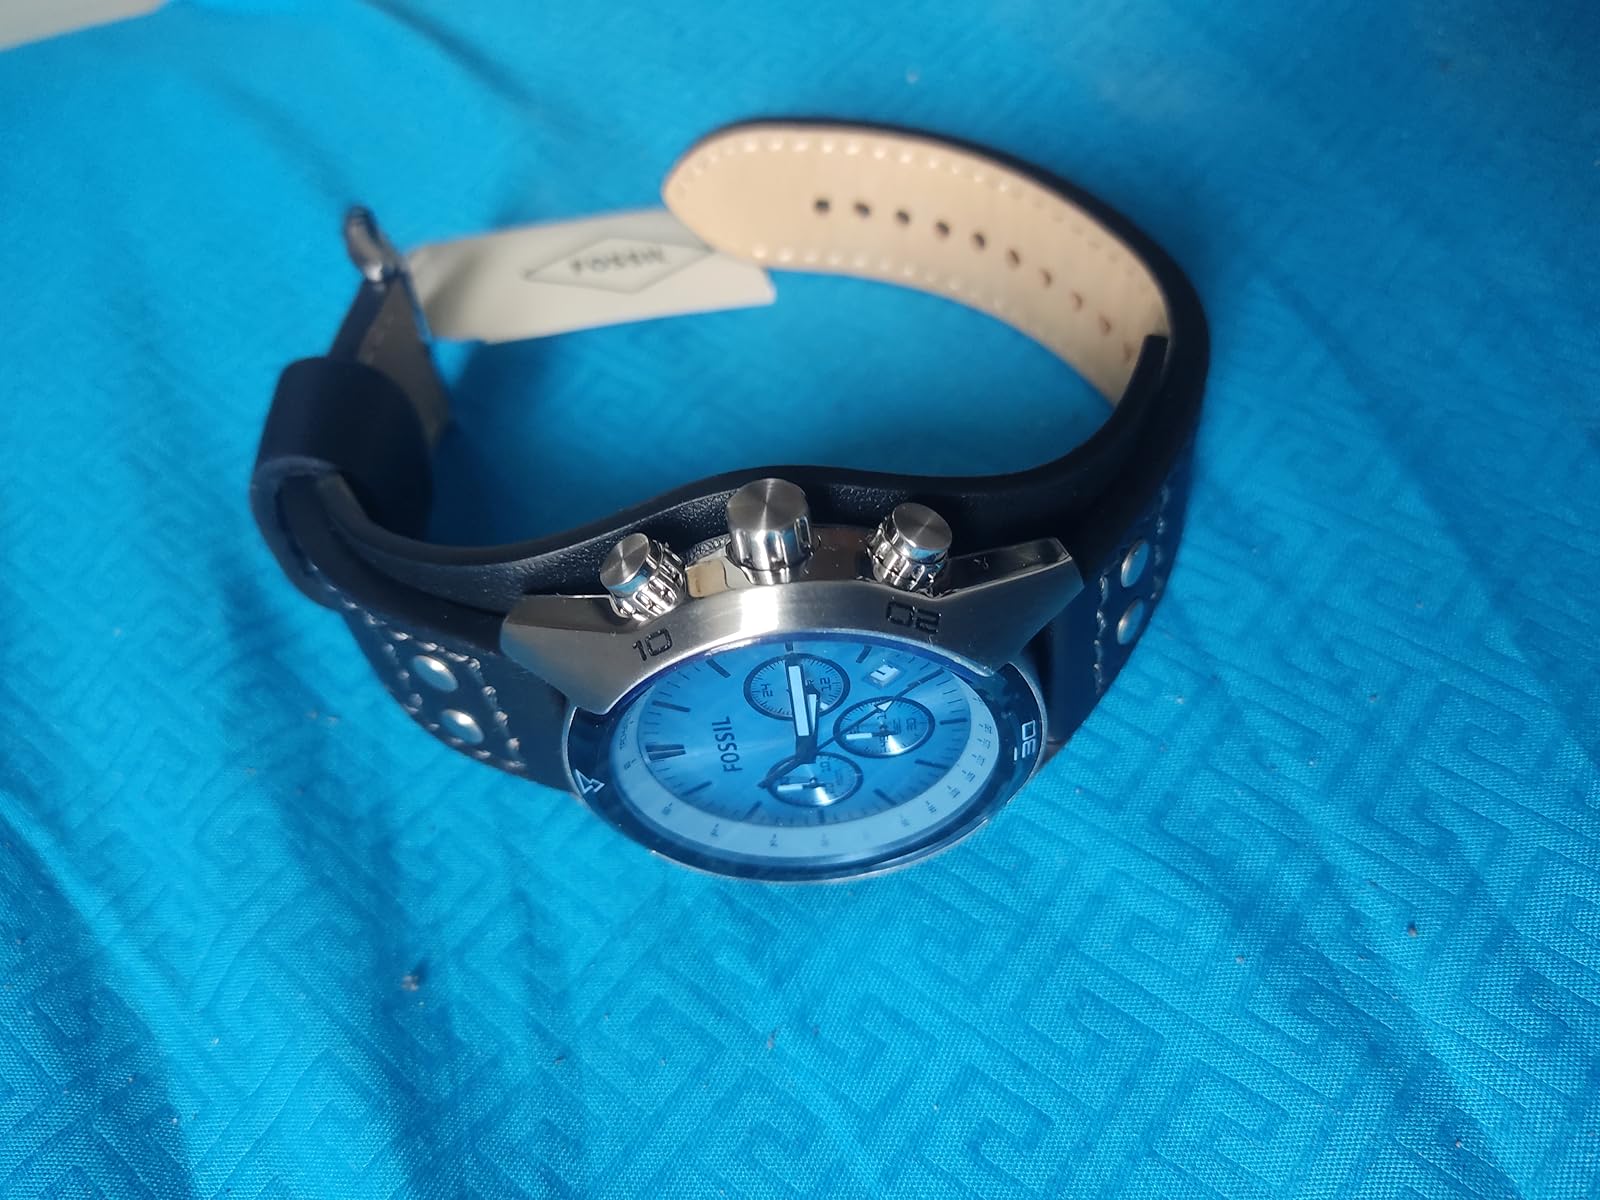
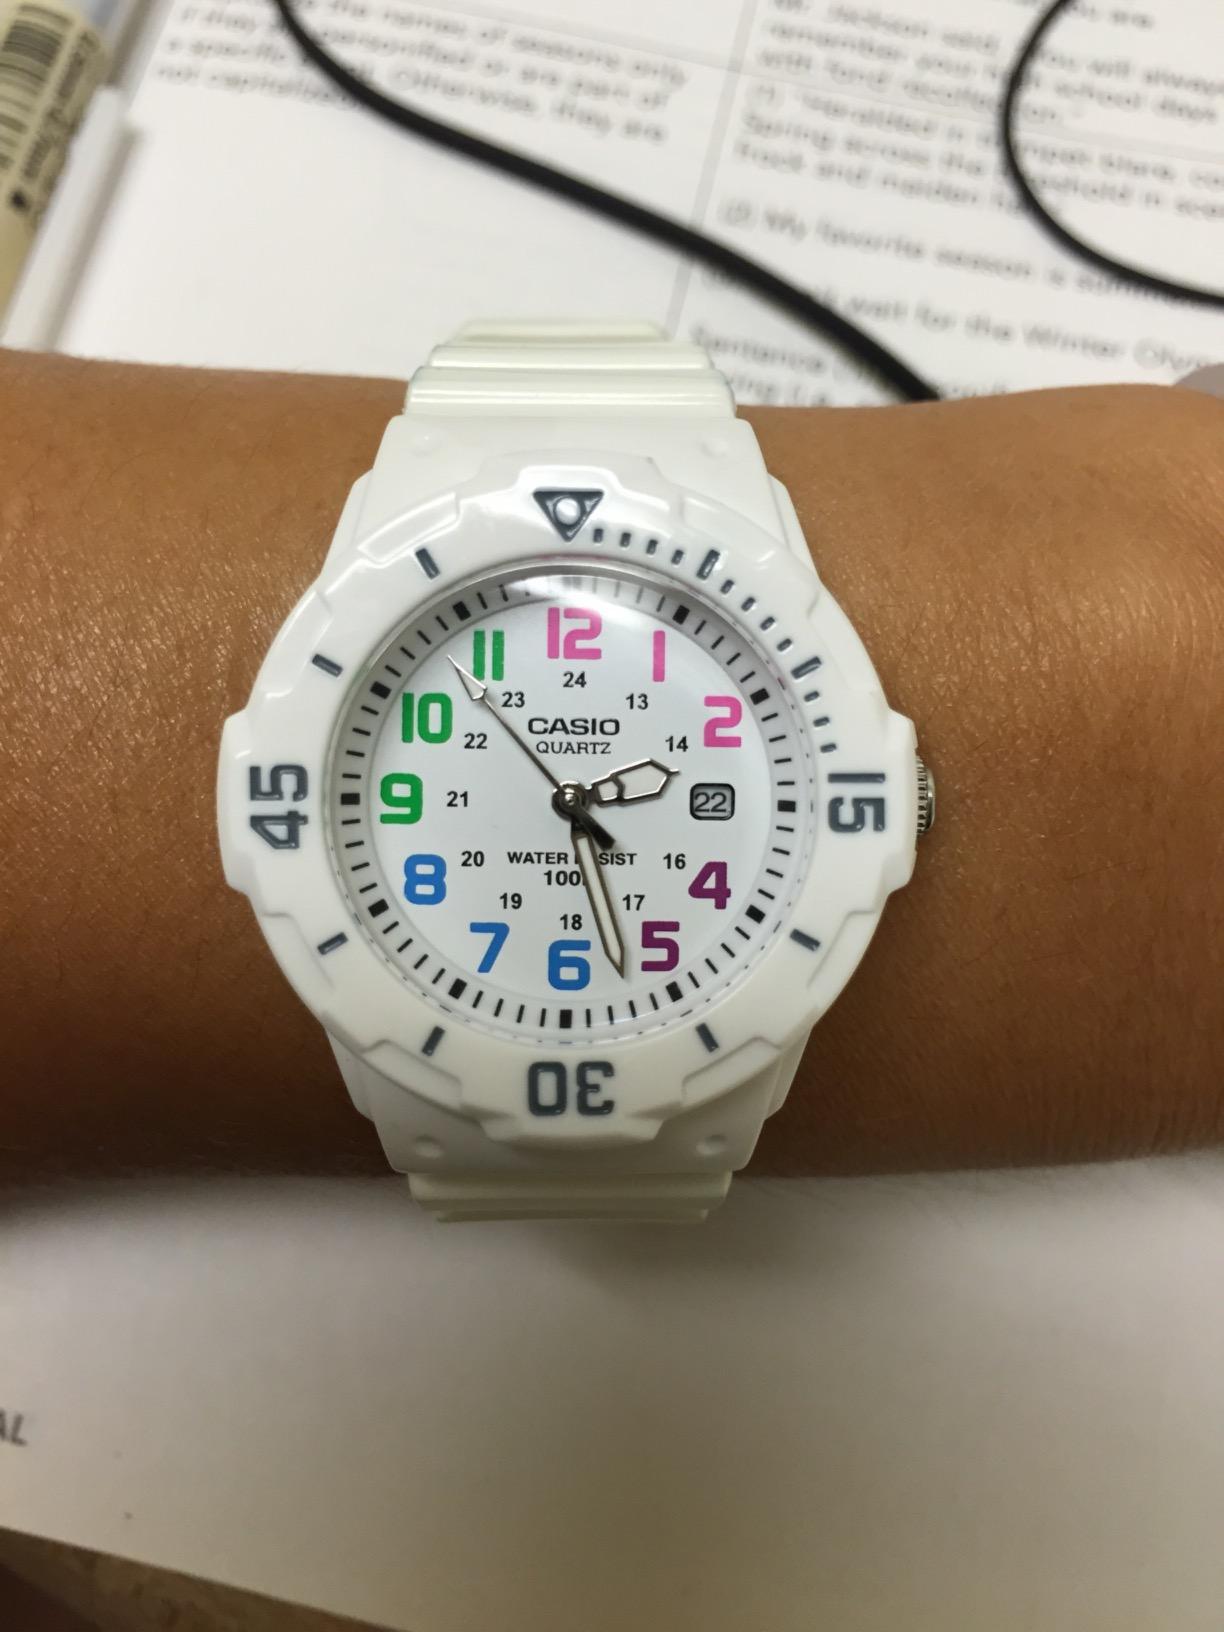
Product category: accessories_watch
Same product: no